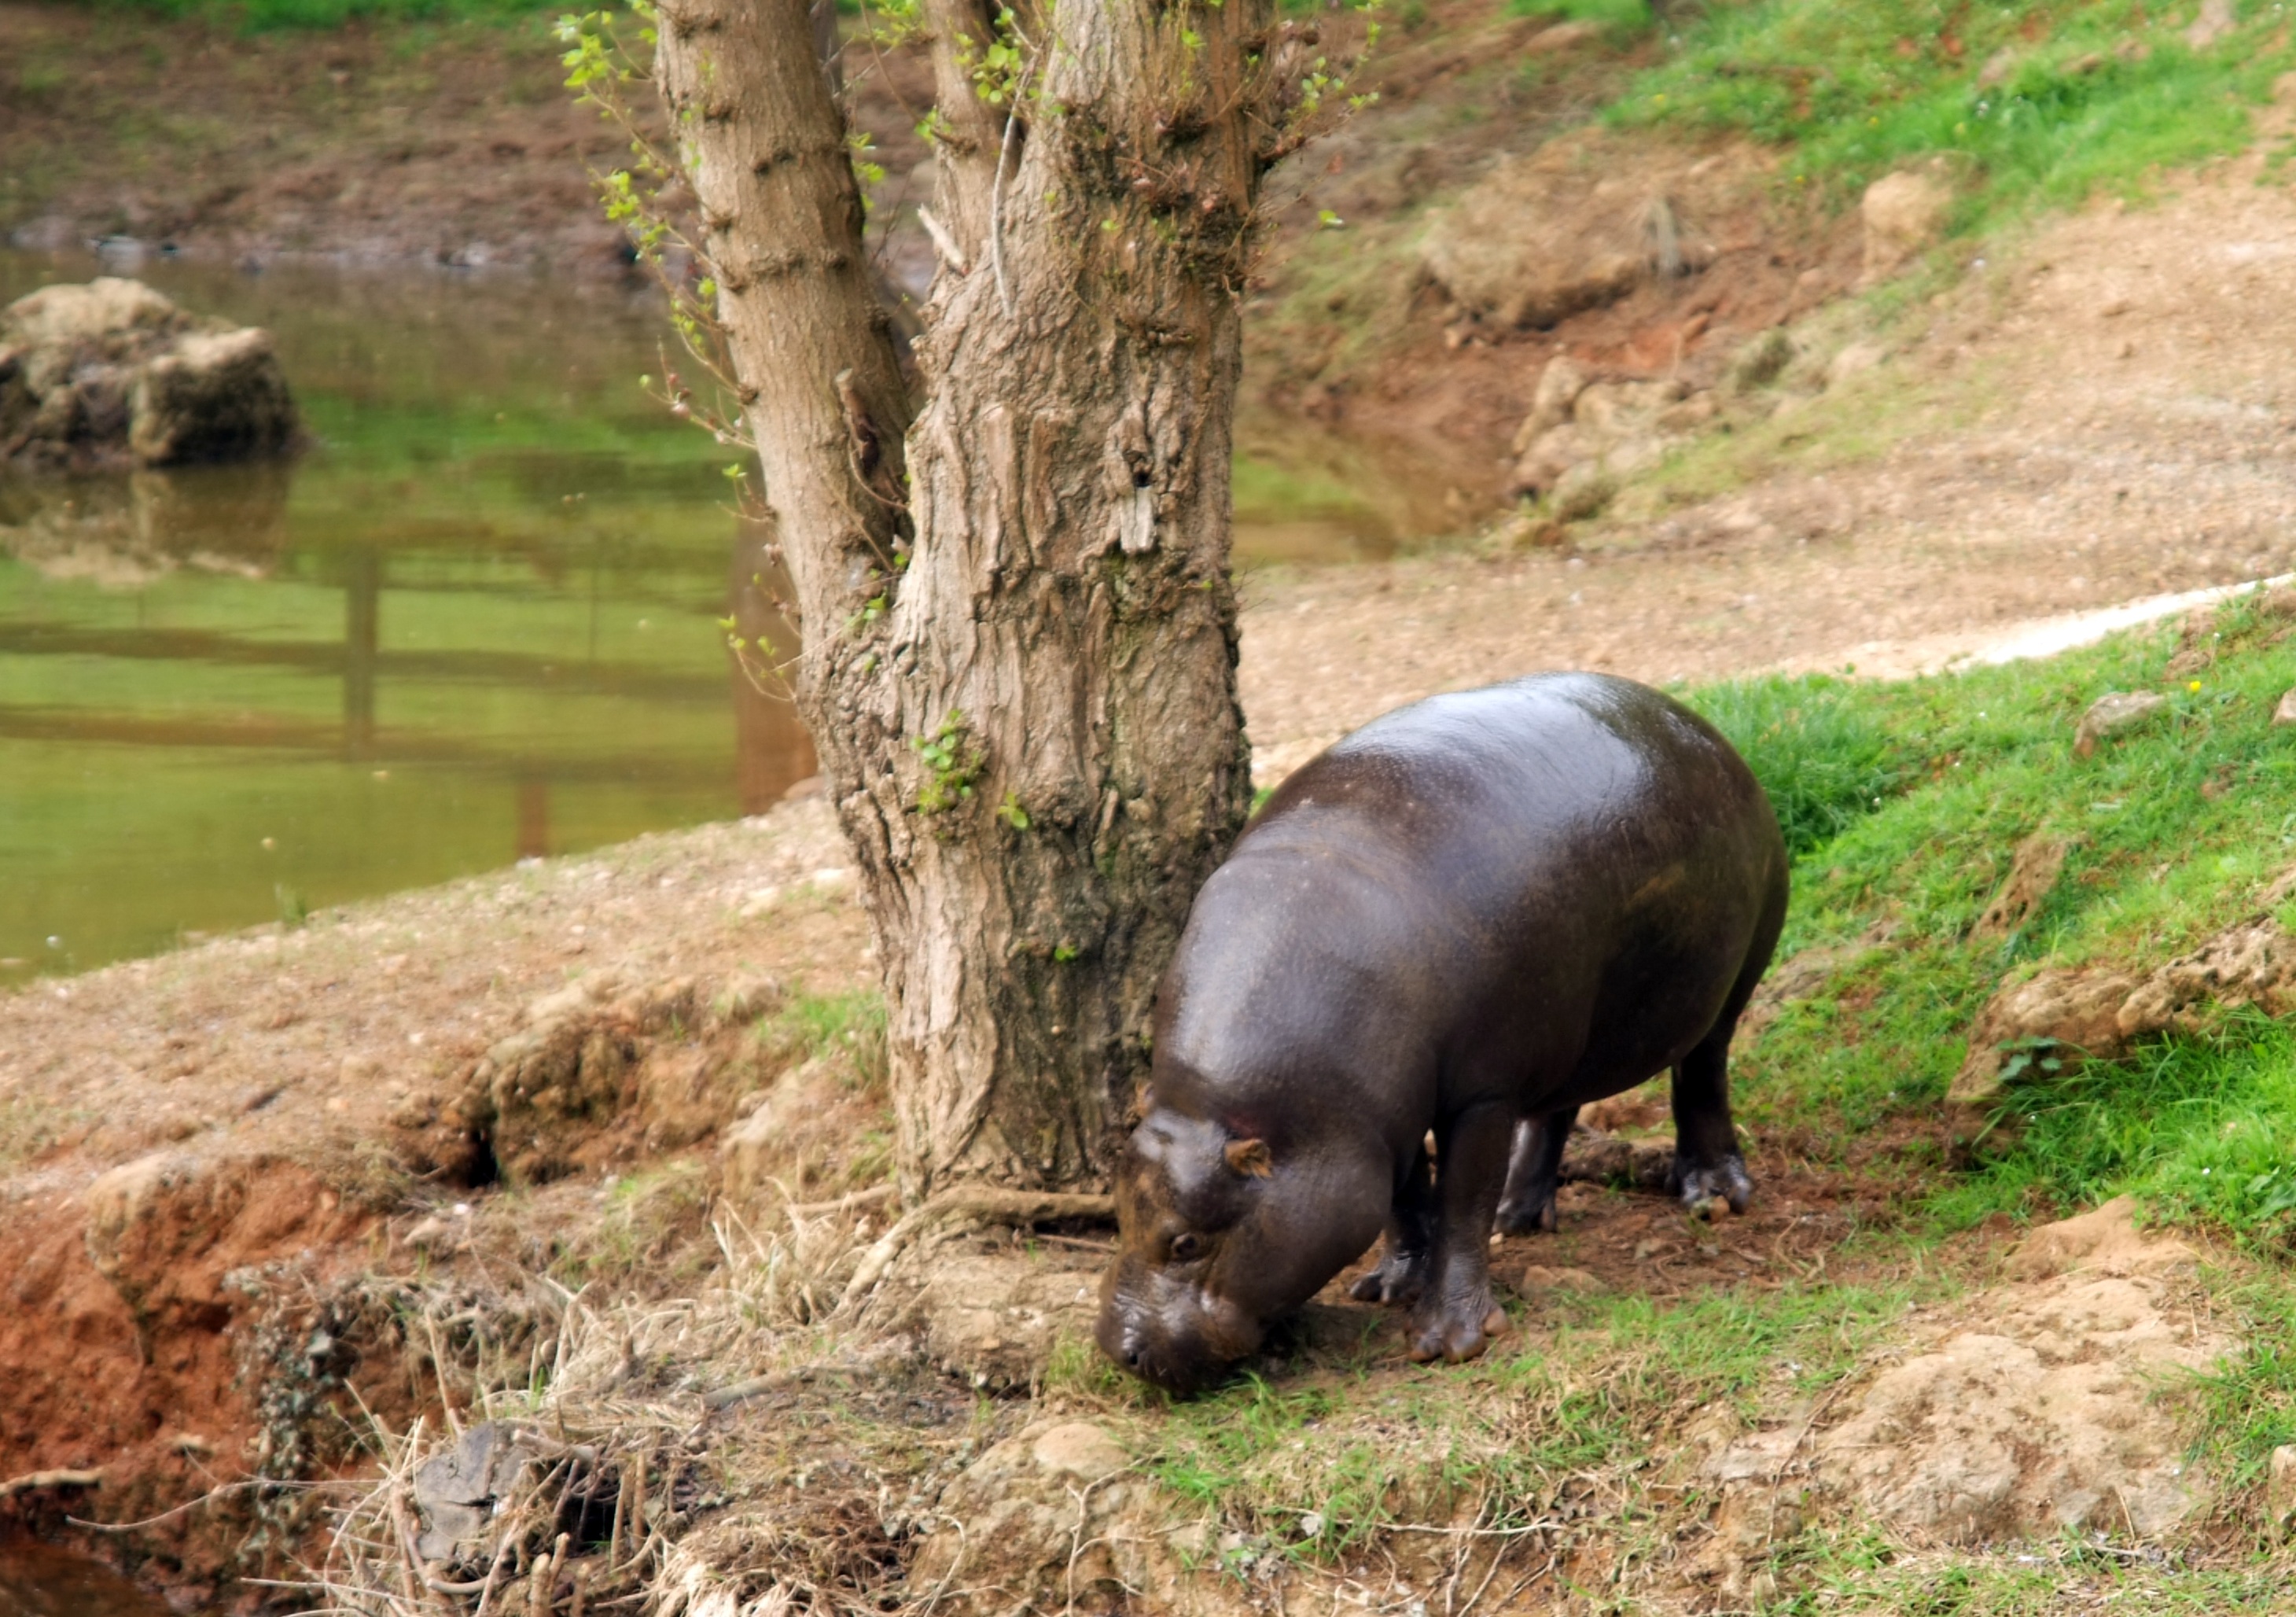
tree, water, nature, wildlife, grazing, mammal, fauna, animals, vertebrate, safari, hippopotamus, hippo, pygmy